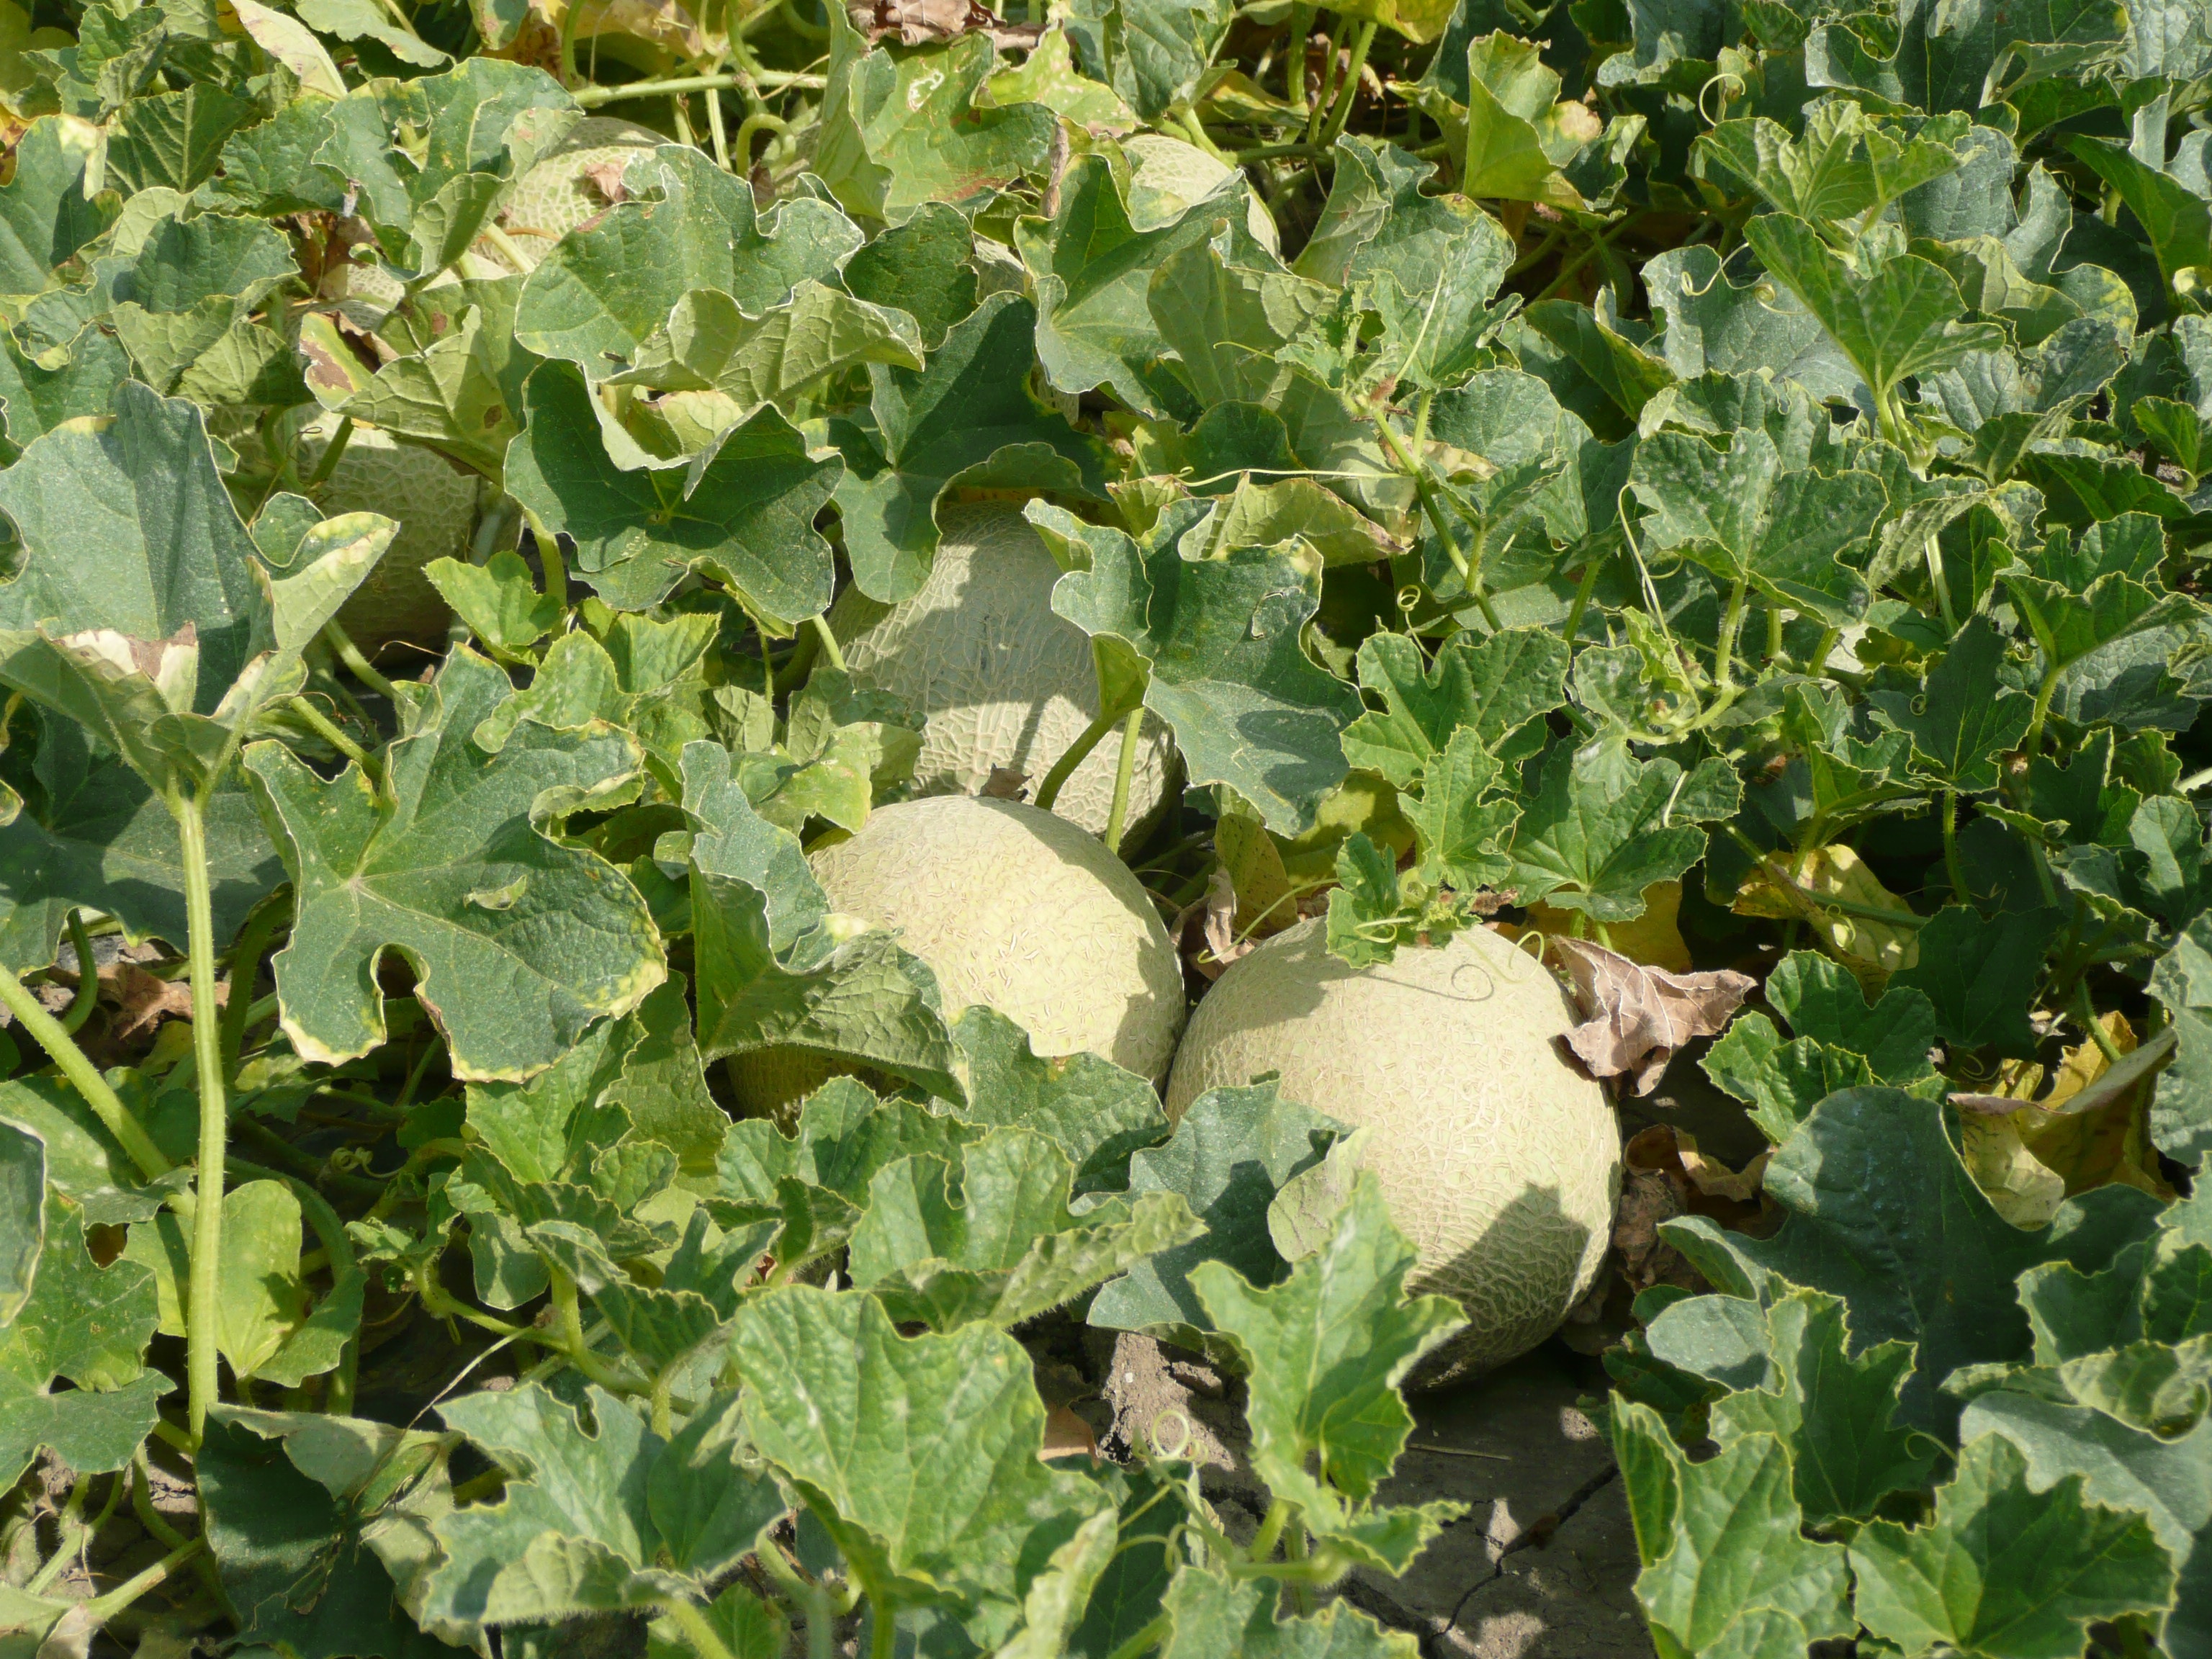
plant, field, flower, food, produce, vegetable, yellow, agriculture, garden, cultivation, melons, brassica, campaign, collard greens, flowering plant, annual plant, land plant, leaf vegetable